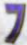
Number: 7